Lucas Watzenrode

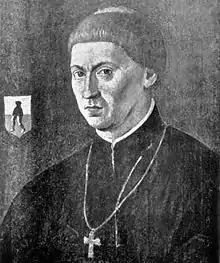
Lucas Watzenrode the Younger

Lucas Watzenrode the Younger (sometimes "Watzelrode" and "Waisselrod"; ; ; 30 October 1447 – 29 March 1512) was Prince-Bishop of Warmia (Ermland) and patron to his nephew, astronomer Nicolaus Copernicus.